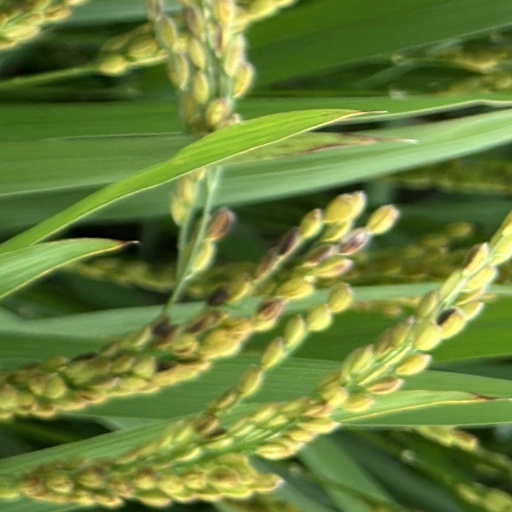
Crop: rice